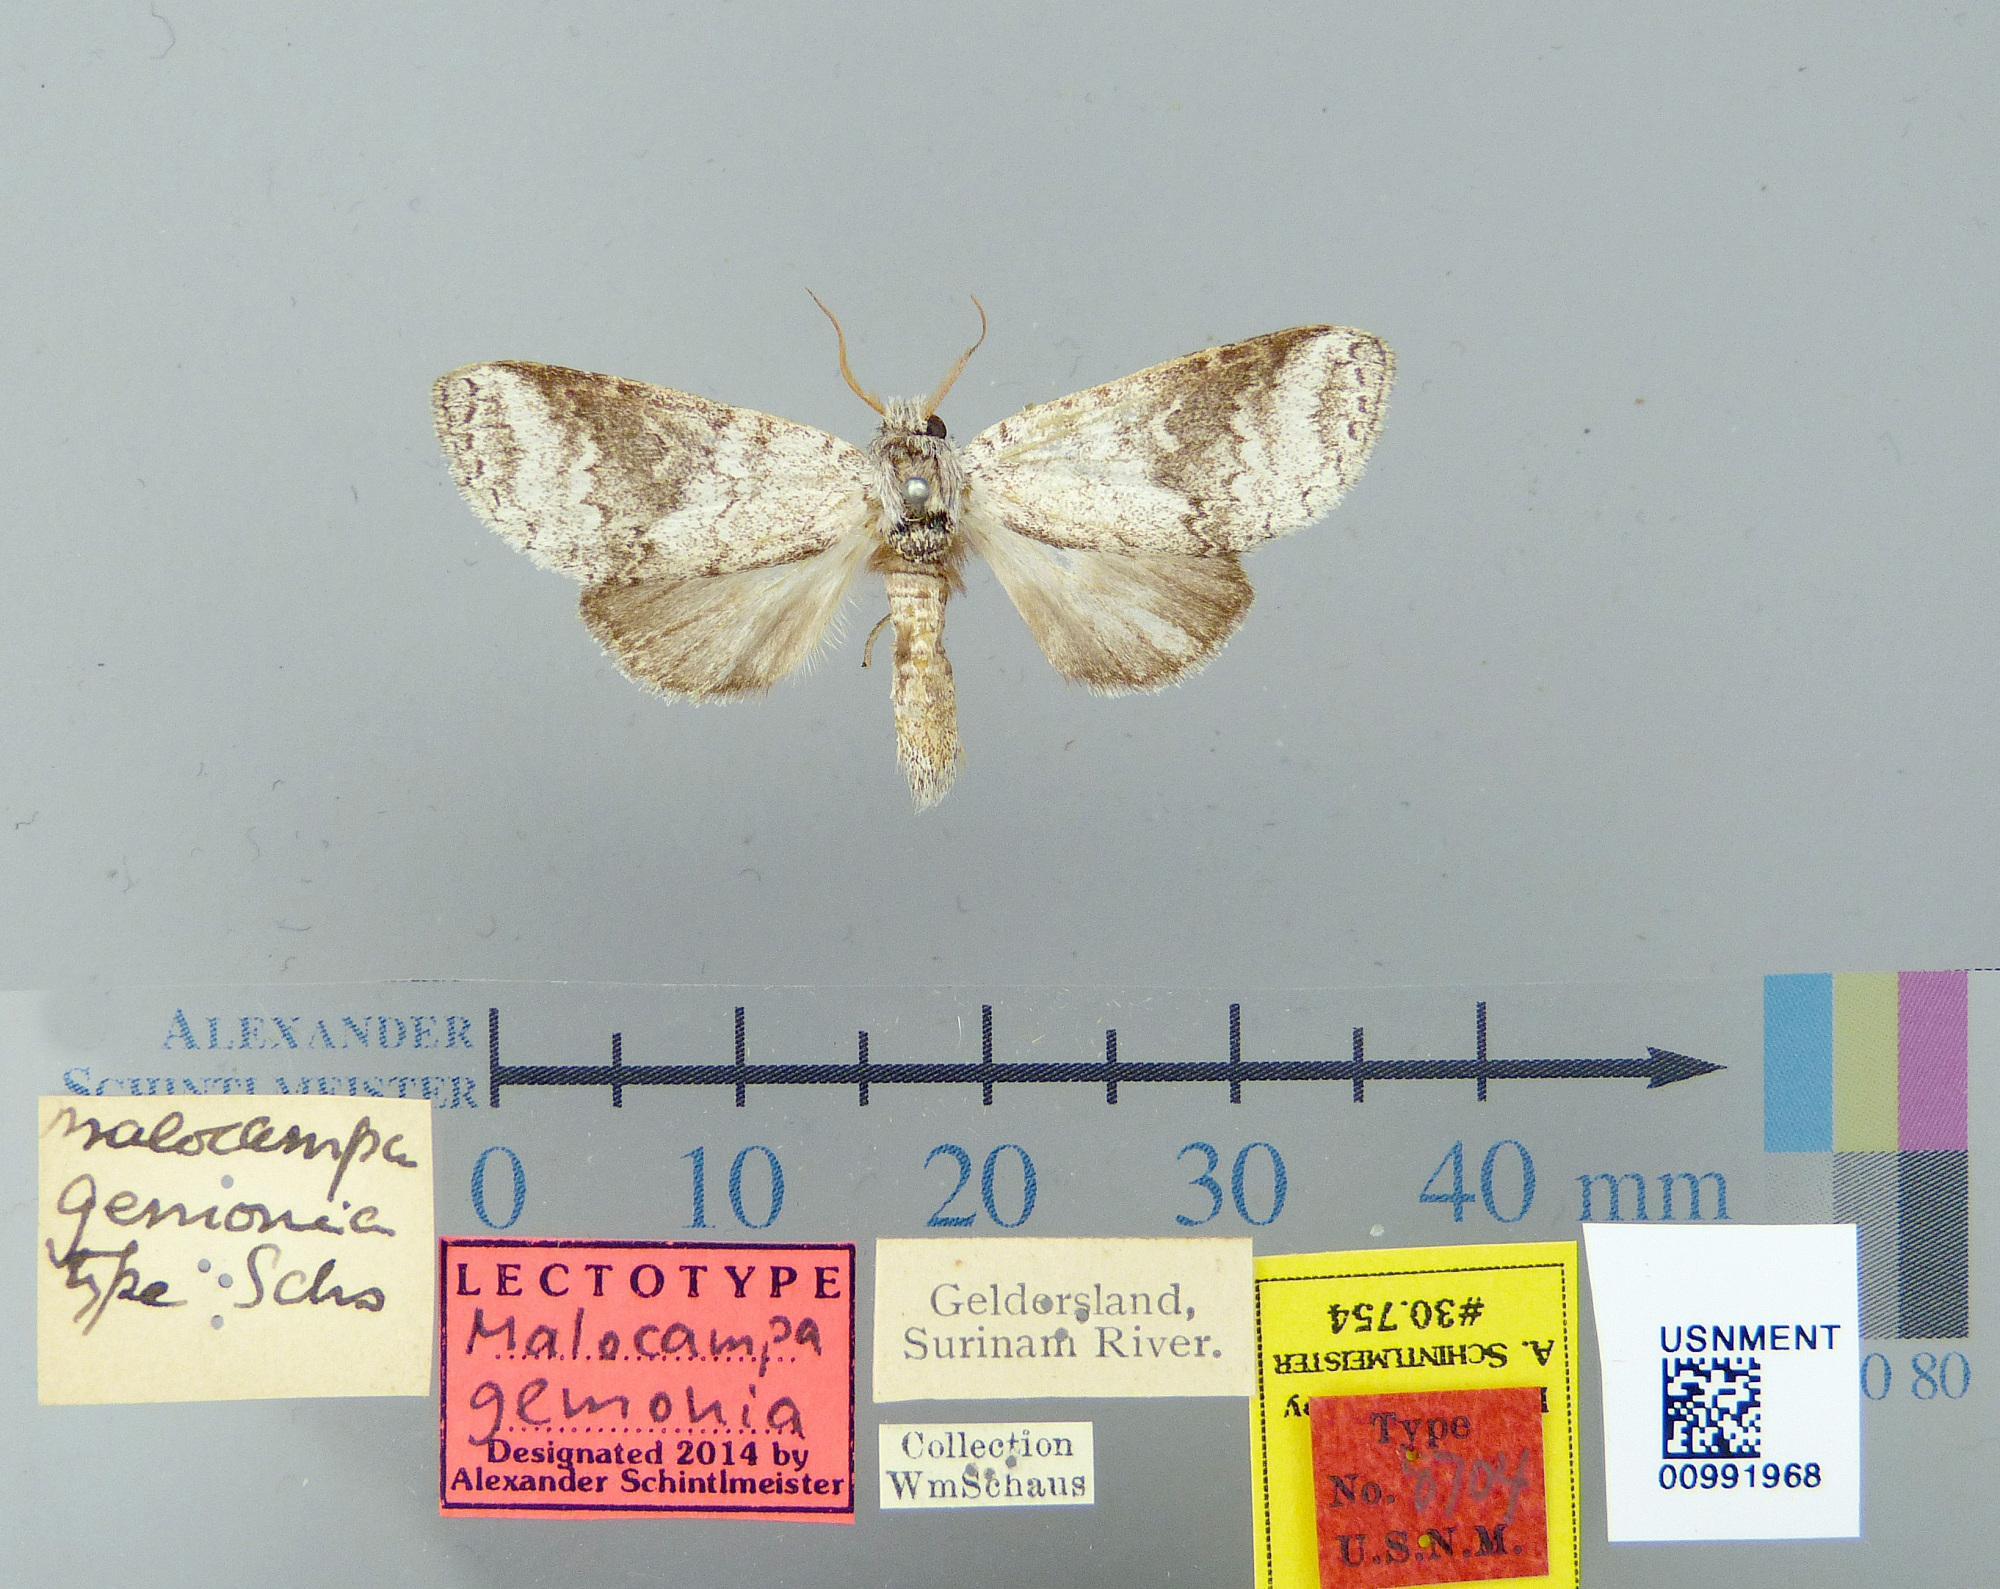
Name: Malocampa gemonia
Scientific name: Malocampa gemonia Schaus, 1906
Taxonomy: Animalia, Arthropoda, Insecta, Lepidoptera, Notodontidae
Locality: Geldersland; Surinam River, Unknown, Suriname